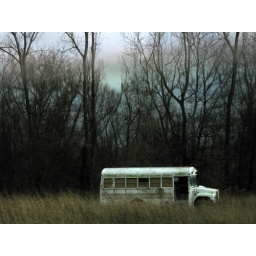
2007 - 12 - 28 - Mississippi Delta - white bus in field (15)